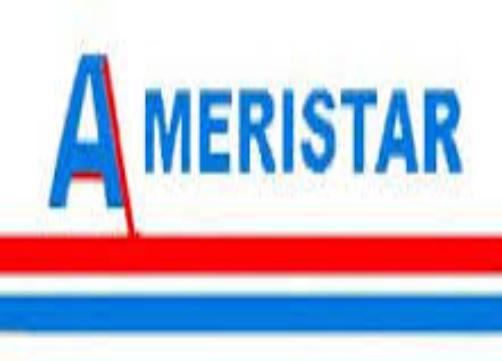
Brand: Ameristar Air Cargo
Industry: Transportation